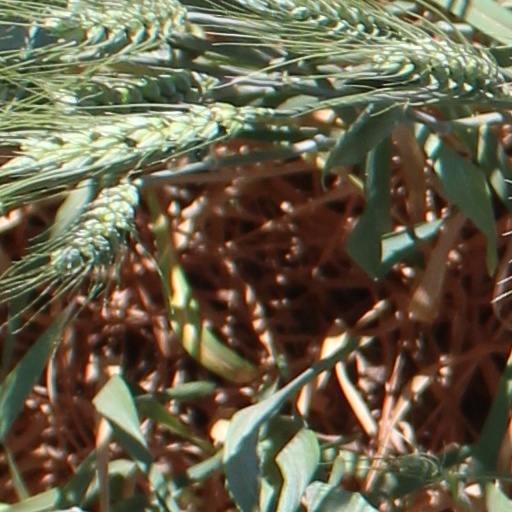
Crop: wheat